Thorp Arch Trading Estate

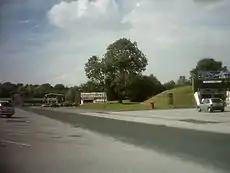
The Buywell Retail Park on the trading estate

The Thorp Arch Retail Park occupies semi-underground bunkers and many of the retail outlets have grassy banks up the exterior walls. The retail park houses Brooks Discount Retailers, DFS (formerly Northern Upholstery), Power Electrical Superstore (formerly Empire Direct and Miller Brothers), the Sofa Centre, the Greenery Garden Centre, a car showroom and a cafe.